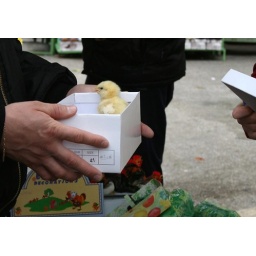
The day before Easter, in a street market in Split, Croatia.